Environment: real
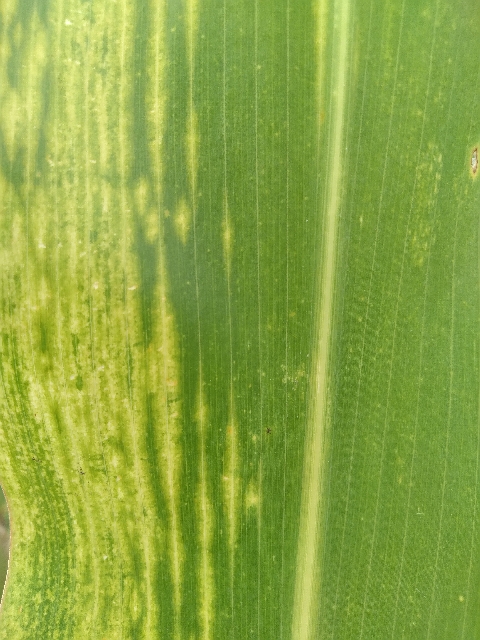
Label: lethal_necrosis